Roman Catholic Diocese of Kundiawa

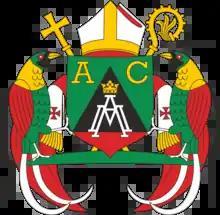
Coat of arms of the Diocese

The Roman Catholic Diocese of Kundiawa is a suffragan diocese of the Roman Catholic Archdiocese of Mount Hagen in Papua New Guinea. It was erected in 1982, having been separated from the Diocese of Goroka.